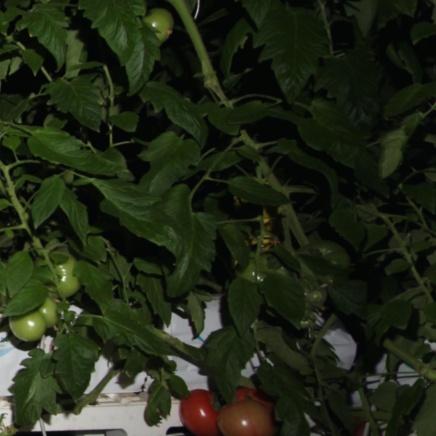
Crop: tomato